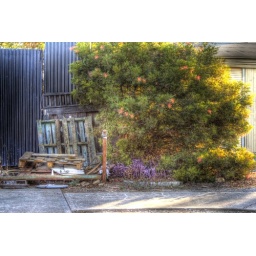
Tone mapped photo of bush and fence across the road from mother in laws